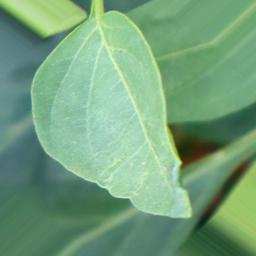
Label: healthy